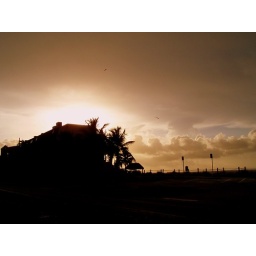
Overlooking the azure blue waters of the ocean in Key West